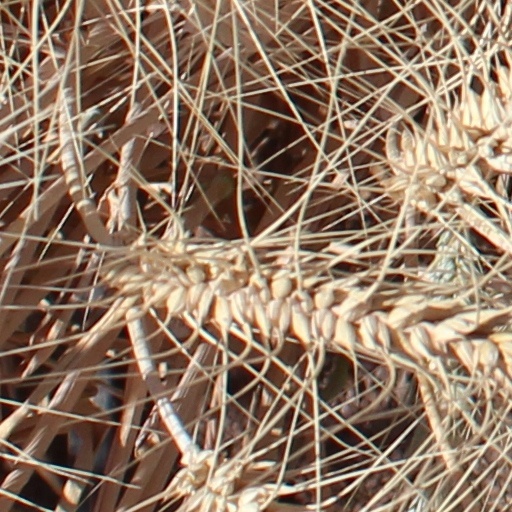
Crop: wheat